Education in Mexico

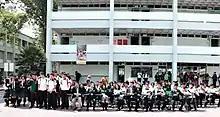
Students of a high school campus of the National College of Professional Technical Education, Conalep Ing. Bernardo Quintana Arrioja located in the State of Mexico

The term "High School" usually corresponds to "preparatoria" or "bachillerato", and follows "secundaria" comprising grades 10–12, when the student's age is 15 to 18 years old. Students may choose between two main kinds of high school programs: The SEP incorporated, and a University Incorporated one, depending on the state. Another minority of programs are available only for private schools, such as the International Baccalaureate which carries a completely different system. Nevertheless, in order to be taught, it must include at least one national subject. In addition, there are programs such as "tecnología" and "comercio" that prepare students for a particular vocational career.